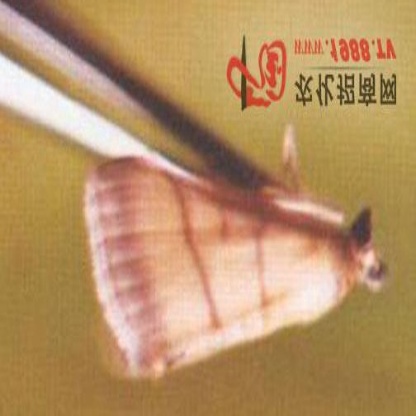
Nhãn: Sâu cuốn lá nhỏ ( Rice leaf folder)